Emma Helistén

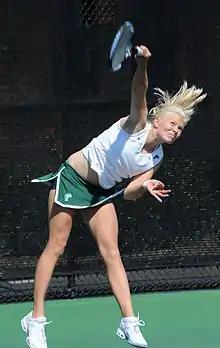
Helistén in 2010

Emma Sofia Helistén (born 11 May 1989 in Helsinki) is a Finnish tennis player.